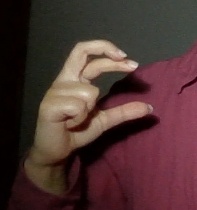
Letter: thal